Brett Krutzsch

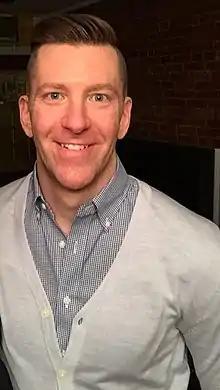
Brett Krutzsch

Brett Krutzsch (born September 17, 1979) is a scholar of religion at the Center for Religion and Media at New York University, where he serves as Editor of the online magazine "The Revealer" and teaches in NYU's Department of Religious Studies. He is the author of the 2019 book, "Dying to Be Normal: Gay Martyrs and the Transformation of American Sexual Politics" from Oxford University Press. His writing has appeared in the "Washington Post", "Newsday", "The" "Advocate", and he has been featured on NPR.